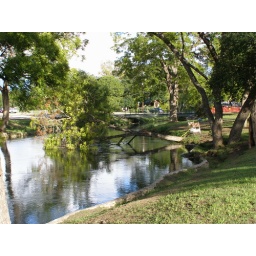
Fallen tree in the river